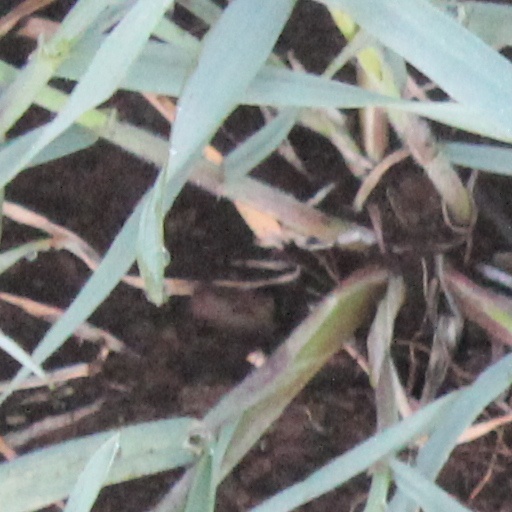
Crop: wheat